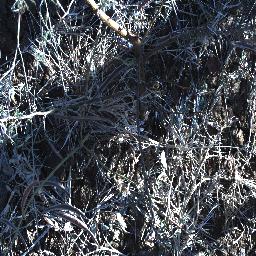
Label: prickly_acacia